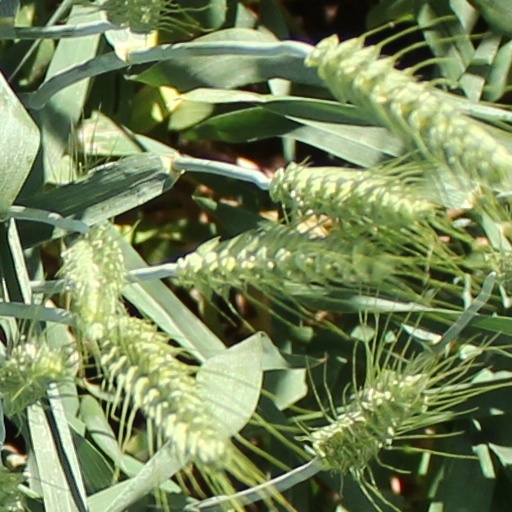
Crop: wheat